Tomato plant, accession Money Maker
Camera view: horizontal (90 deg, fisheye); turntable rotation: 30 degrees
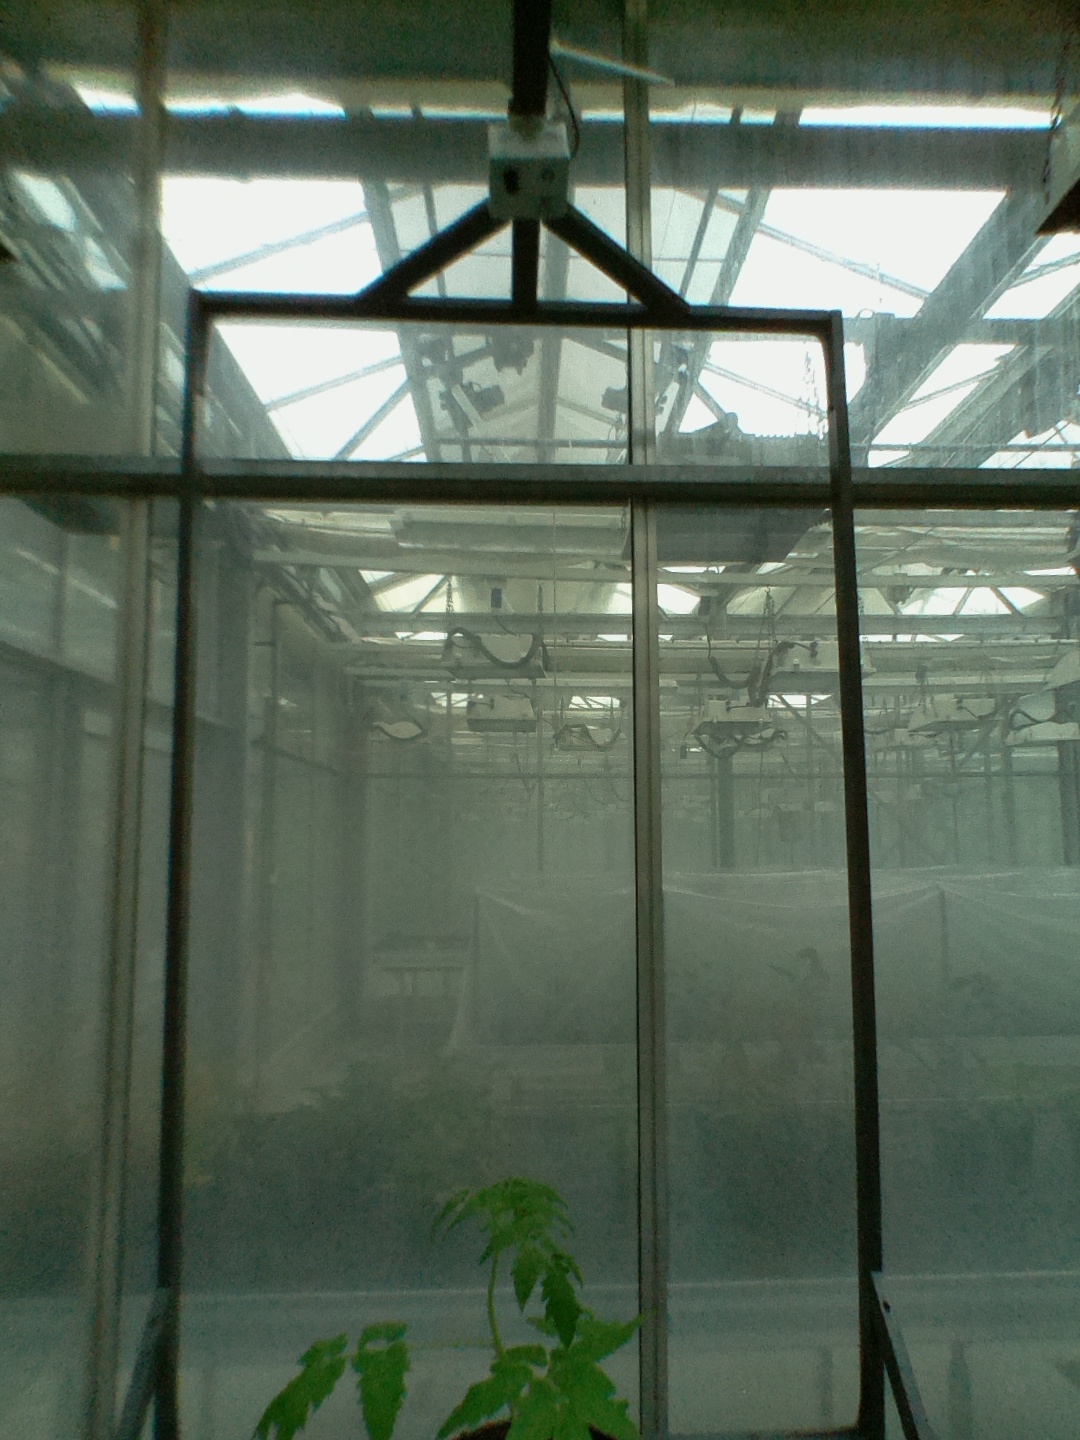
BBCH growth stage 13: 6 of true leaves visible